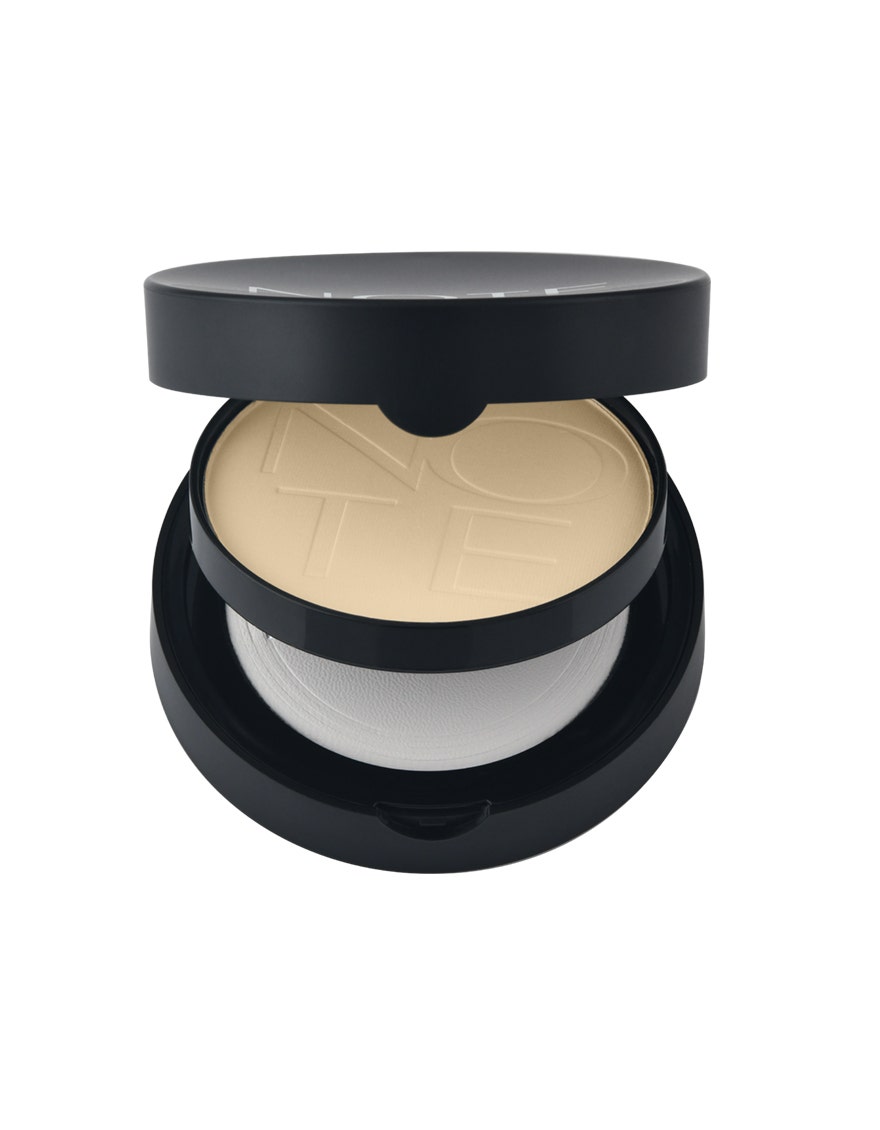
natural november compact powder foundation spf